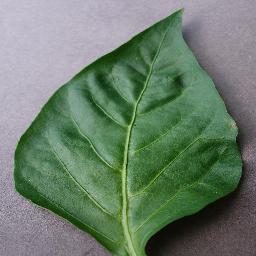
Label: Pepper,_bell___healthy